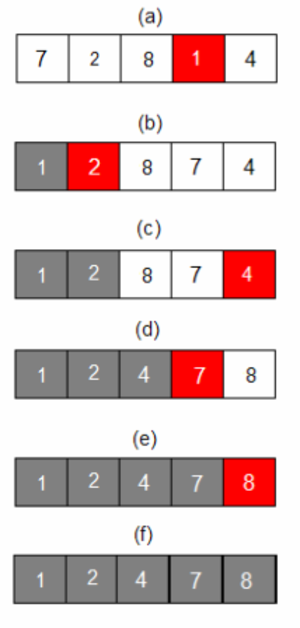
Udtagelsessortering / Algoritmen
Udtagelsessortering
Udtagelsessortering
Udtagelsessortering er for de fleste mennesker den mest oplagte måde at sortere på. Grundidéen er meget simpel, og mange mennesker anvender denne form for sortering i deres dagligdag. Udtagelsessortering anvender søgning til at finde de forskellige elementer og indsætter dem på deres rette plads.